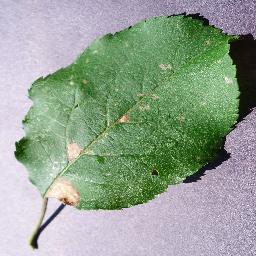
Label: Apple___Black_rot